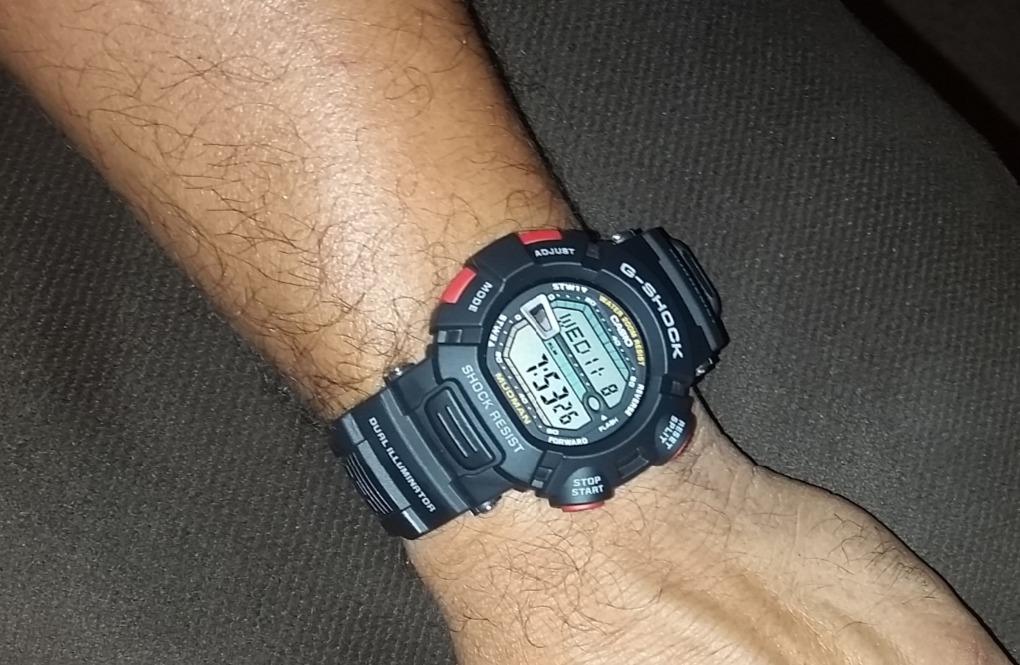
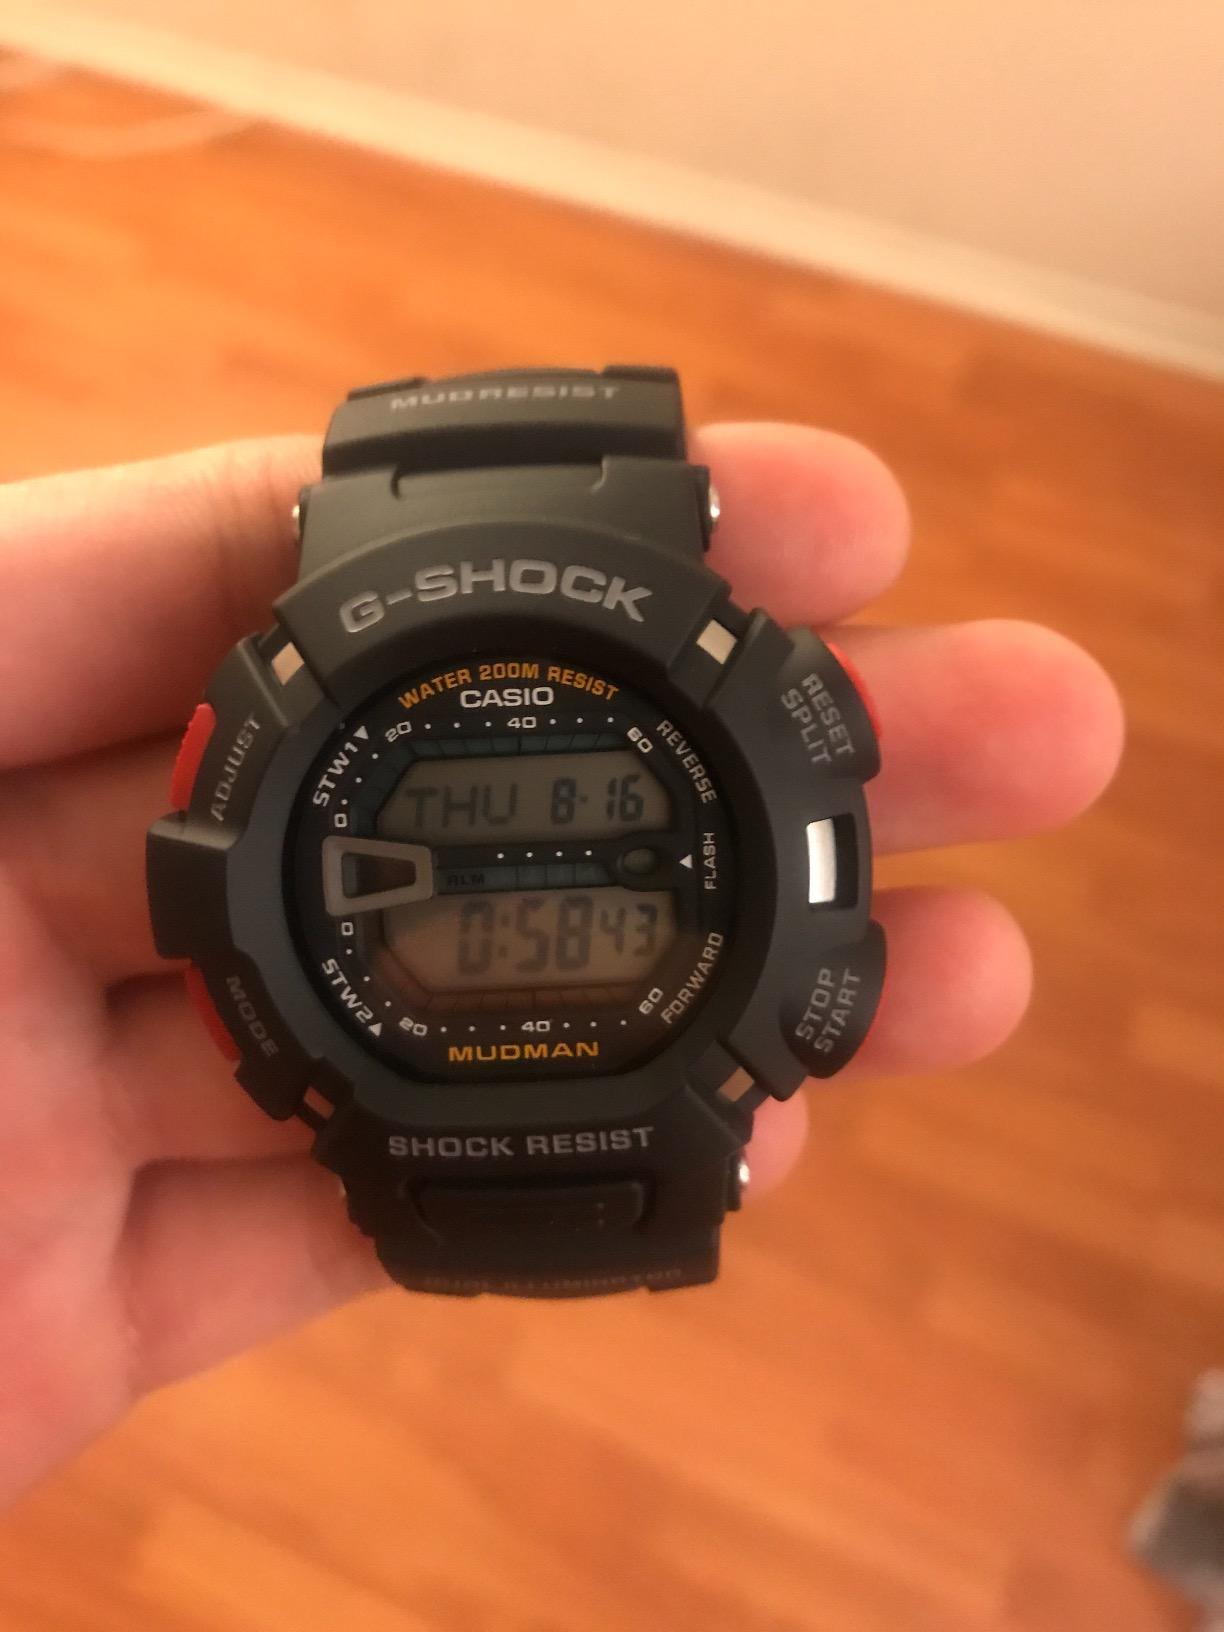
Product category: accessories_watch
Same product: yes